Al-Dalhamiyya

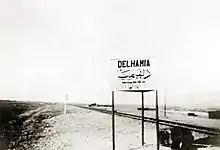
Al-Dalhamiyya train stop in the 1930s

At the time of the 1922 census of Palestine conducted by the British Mandate authorities, Delhamiyeh had a population of 352; 349 Muslims and 3 Jews, decreasing to 240; 226 Muslims, 1 Jew and 13 Christians, living in 50 houses by the 1931 census.